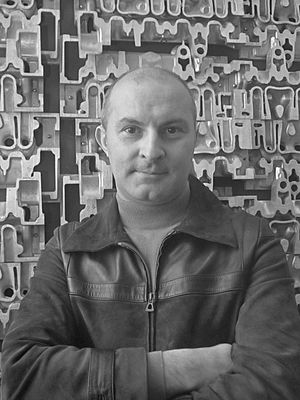
Armand Fernandez
Armand Pierre Fernandez, bedre kendt under kunstnernavnet Arman, var en fransk-født, amerikansk kunstner. en Han associeres ofte med en nyrealisme bevægelse, nouveau réalisme, der opstod i 1960'erne som en fransk respondering til pop art.